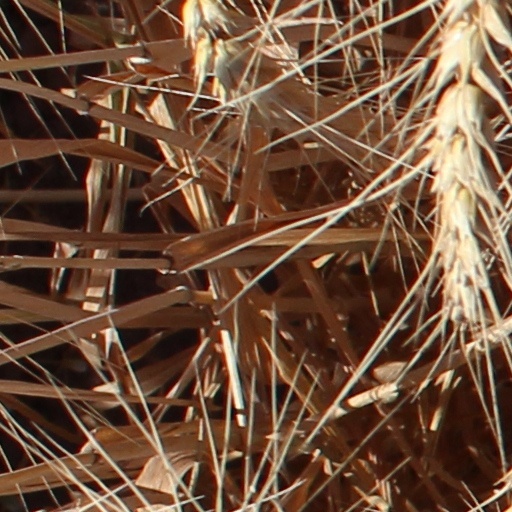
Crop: wheat